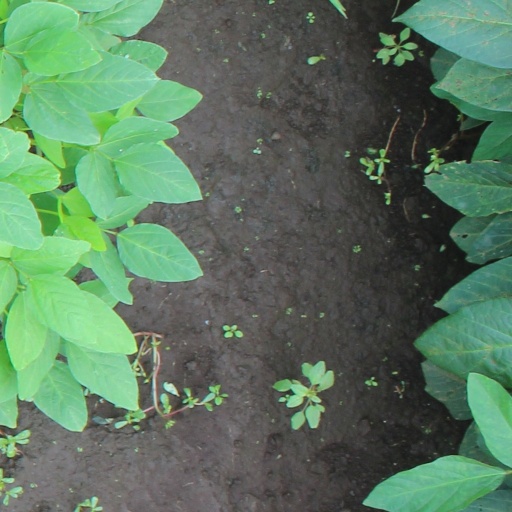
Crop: soybean